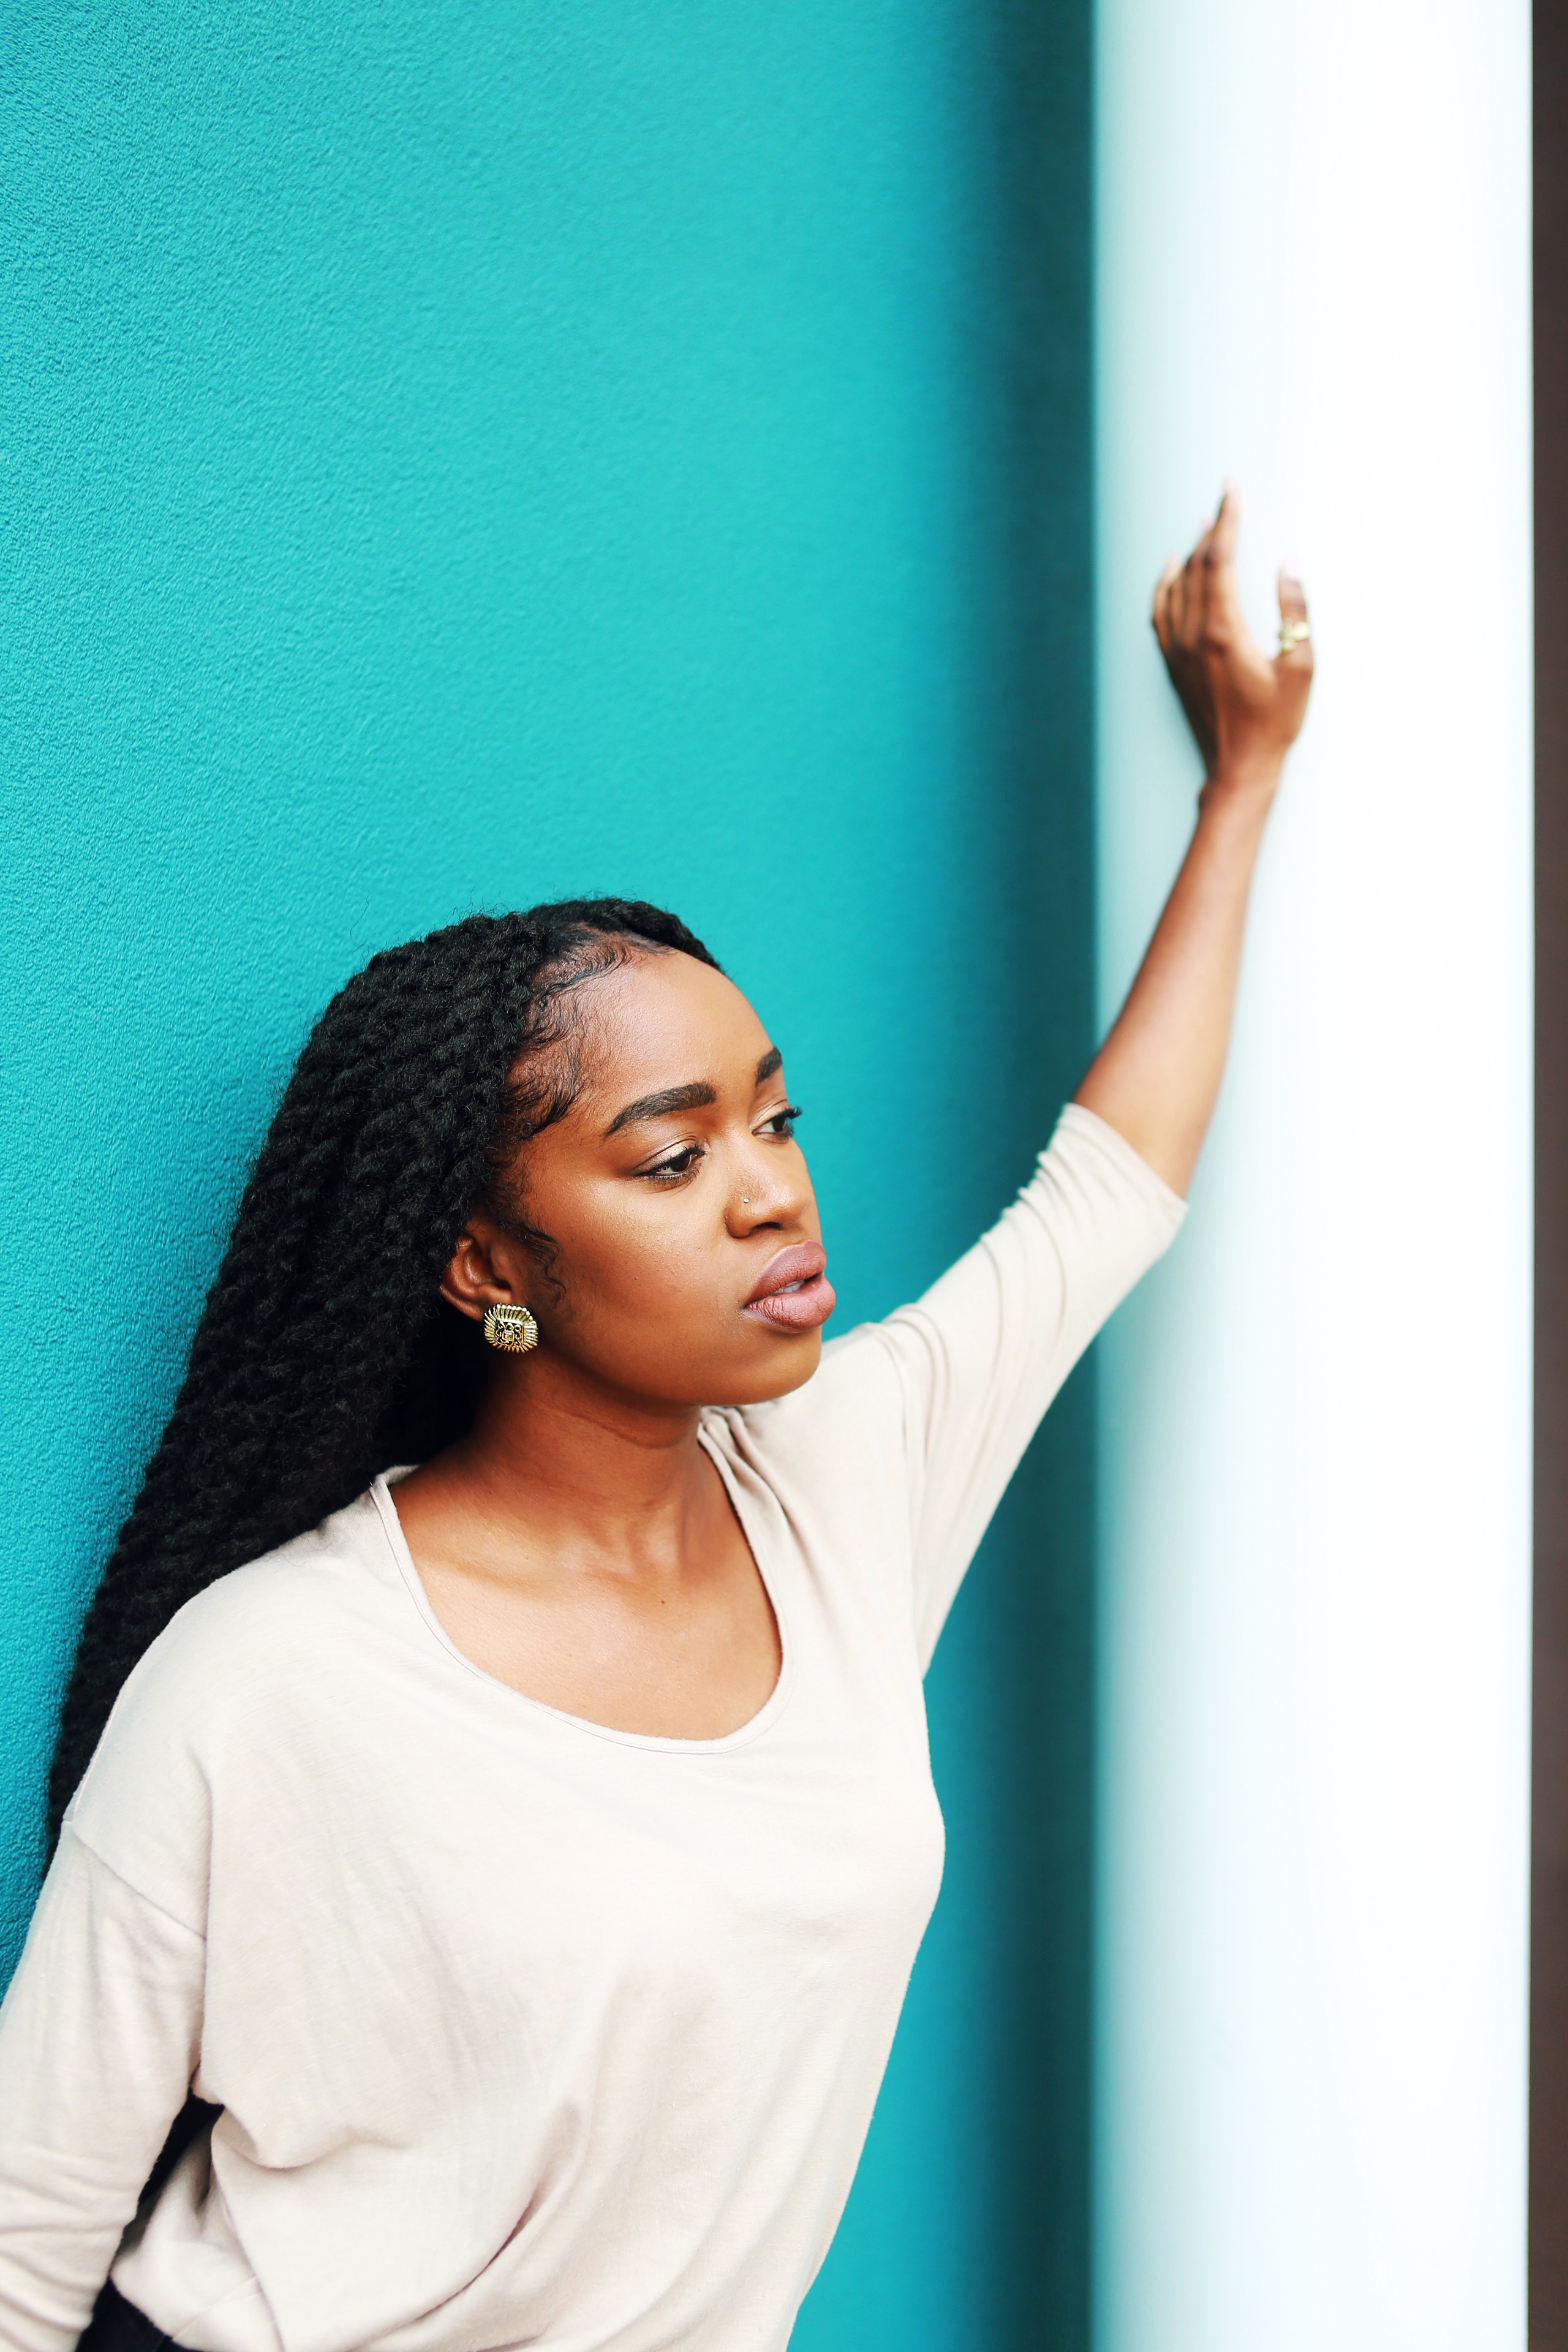
white, blue, shoulder, head, beauty, arm, skin, yellow, forehead, eye, joint, photography, neck, photo shoot, gesture, hand, long hair, elbow, finger, black hair, portrait, model, happy, sitting, t shirt